War of 1812

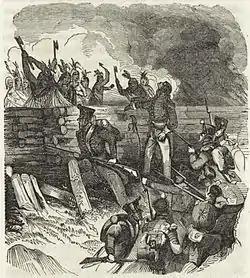
Creek forces were defeated at the Battle of Horseshoe Bend, bringing an end to the Creek War.

After taking some munitions from the Washington Munitions depot, the British boarded their ships and moved on to their major target, the heavily fortified major city of Baltimore. Because some of their ships were held up in the Raid on Alexandria, they delayed their movement allowing Baltimore an opportunity to strengthen the fortifications and bring in new federal troops and state militia units. The "Battle for Baltimore" began with the British landing on 12 September 1814 at North Point, where they were met by American militia further up the Patapsco Neck peninsula. An exchange of fire began, with casualties on both sides. The British Army commander Major Gen. Robert Ross was killed by snipers. The British paused, then continued to march northwestward to face the stationed Maryland and Baltimore City militia units at Godly Wood. The Battle of North Point was fought for several hours in the afternoon in a musketry and artillery duel. The British also planned to simultaneously attack Baltimore by water on the following day, although the Royal Navy was unable to reduce Fort McHenry at the entrance to Baltimore Harbor in support of an attack from the northeast by the British Army.